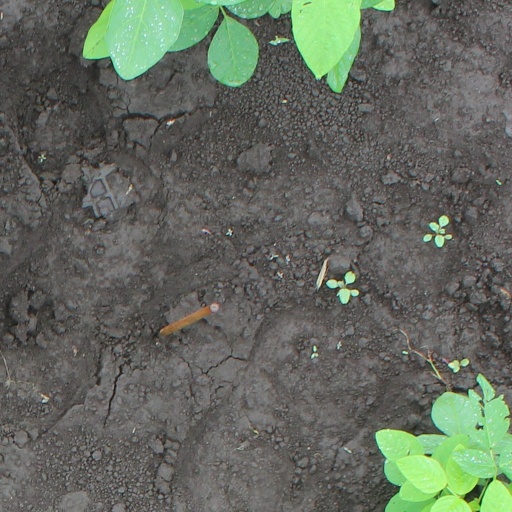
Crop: soybean